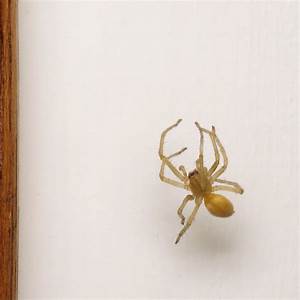
Label: ragno